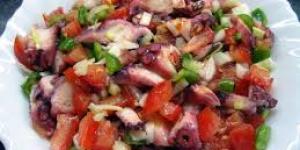
pulpo a la vinagreta